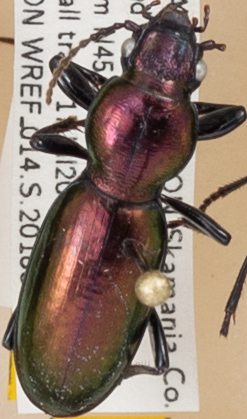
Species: Zacotus matthewsii
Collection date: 2018-07-17
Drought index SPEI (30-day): -1.038
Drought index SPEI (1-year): -0.39
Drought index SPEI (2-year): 0.662